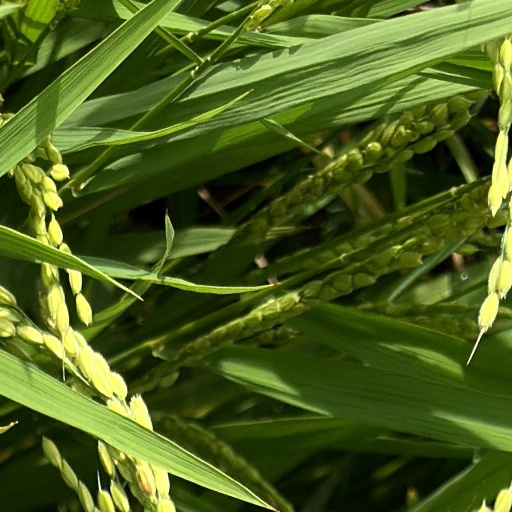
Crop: rice